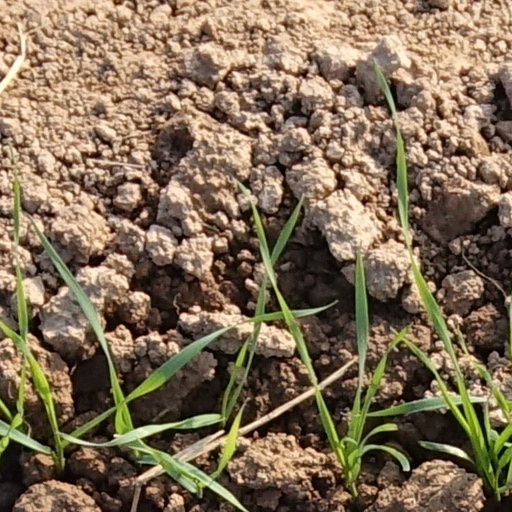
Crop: wheat